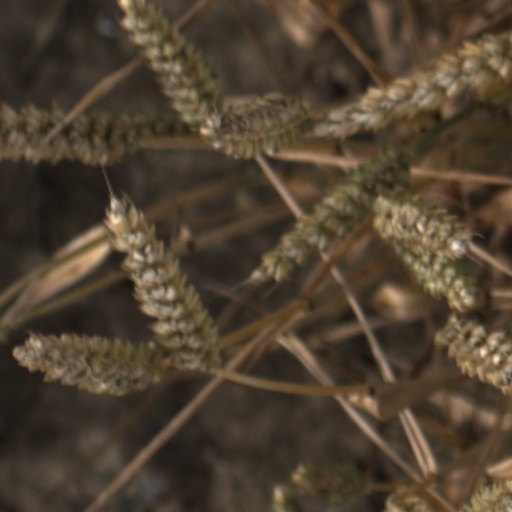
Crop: wheat